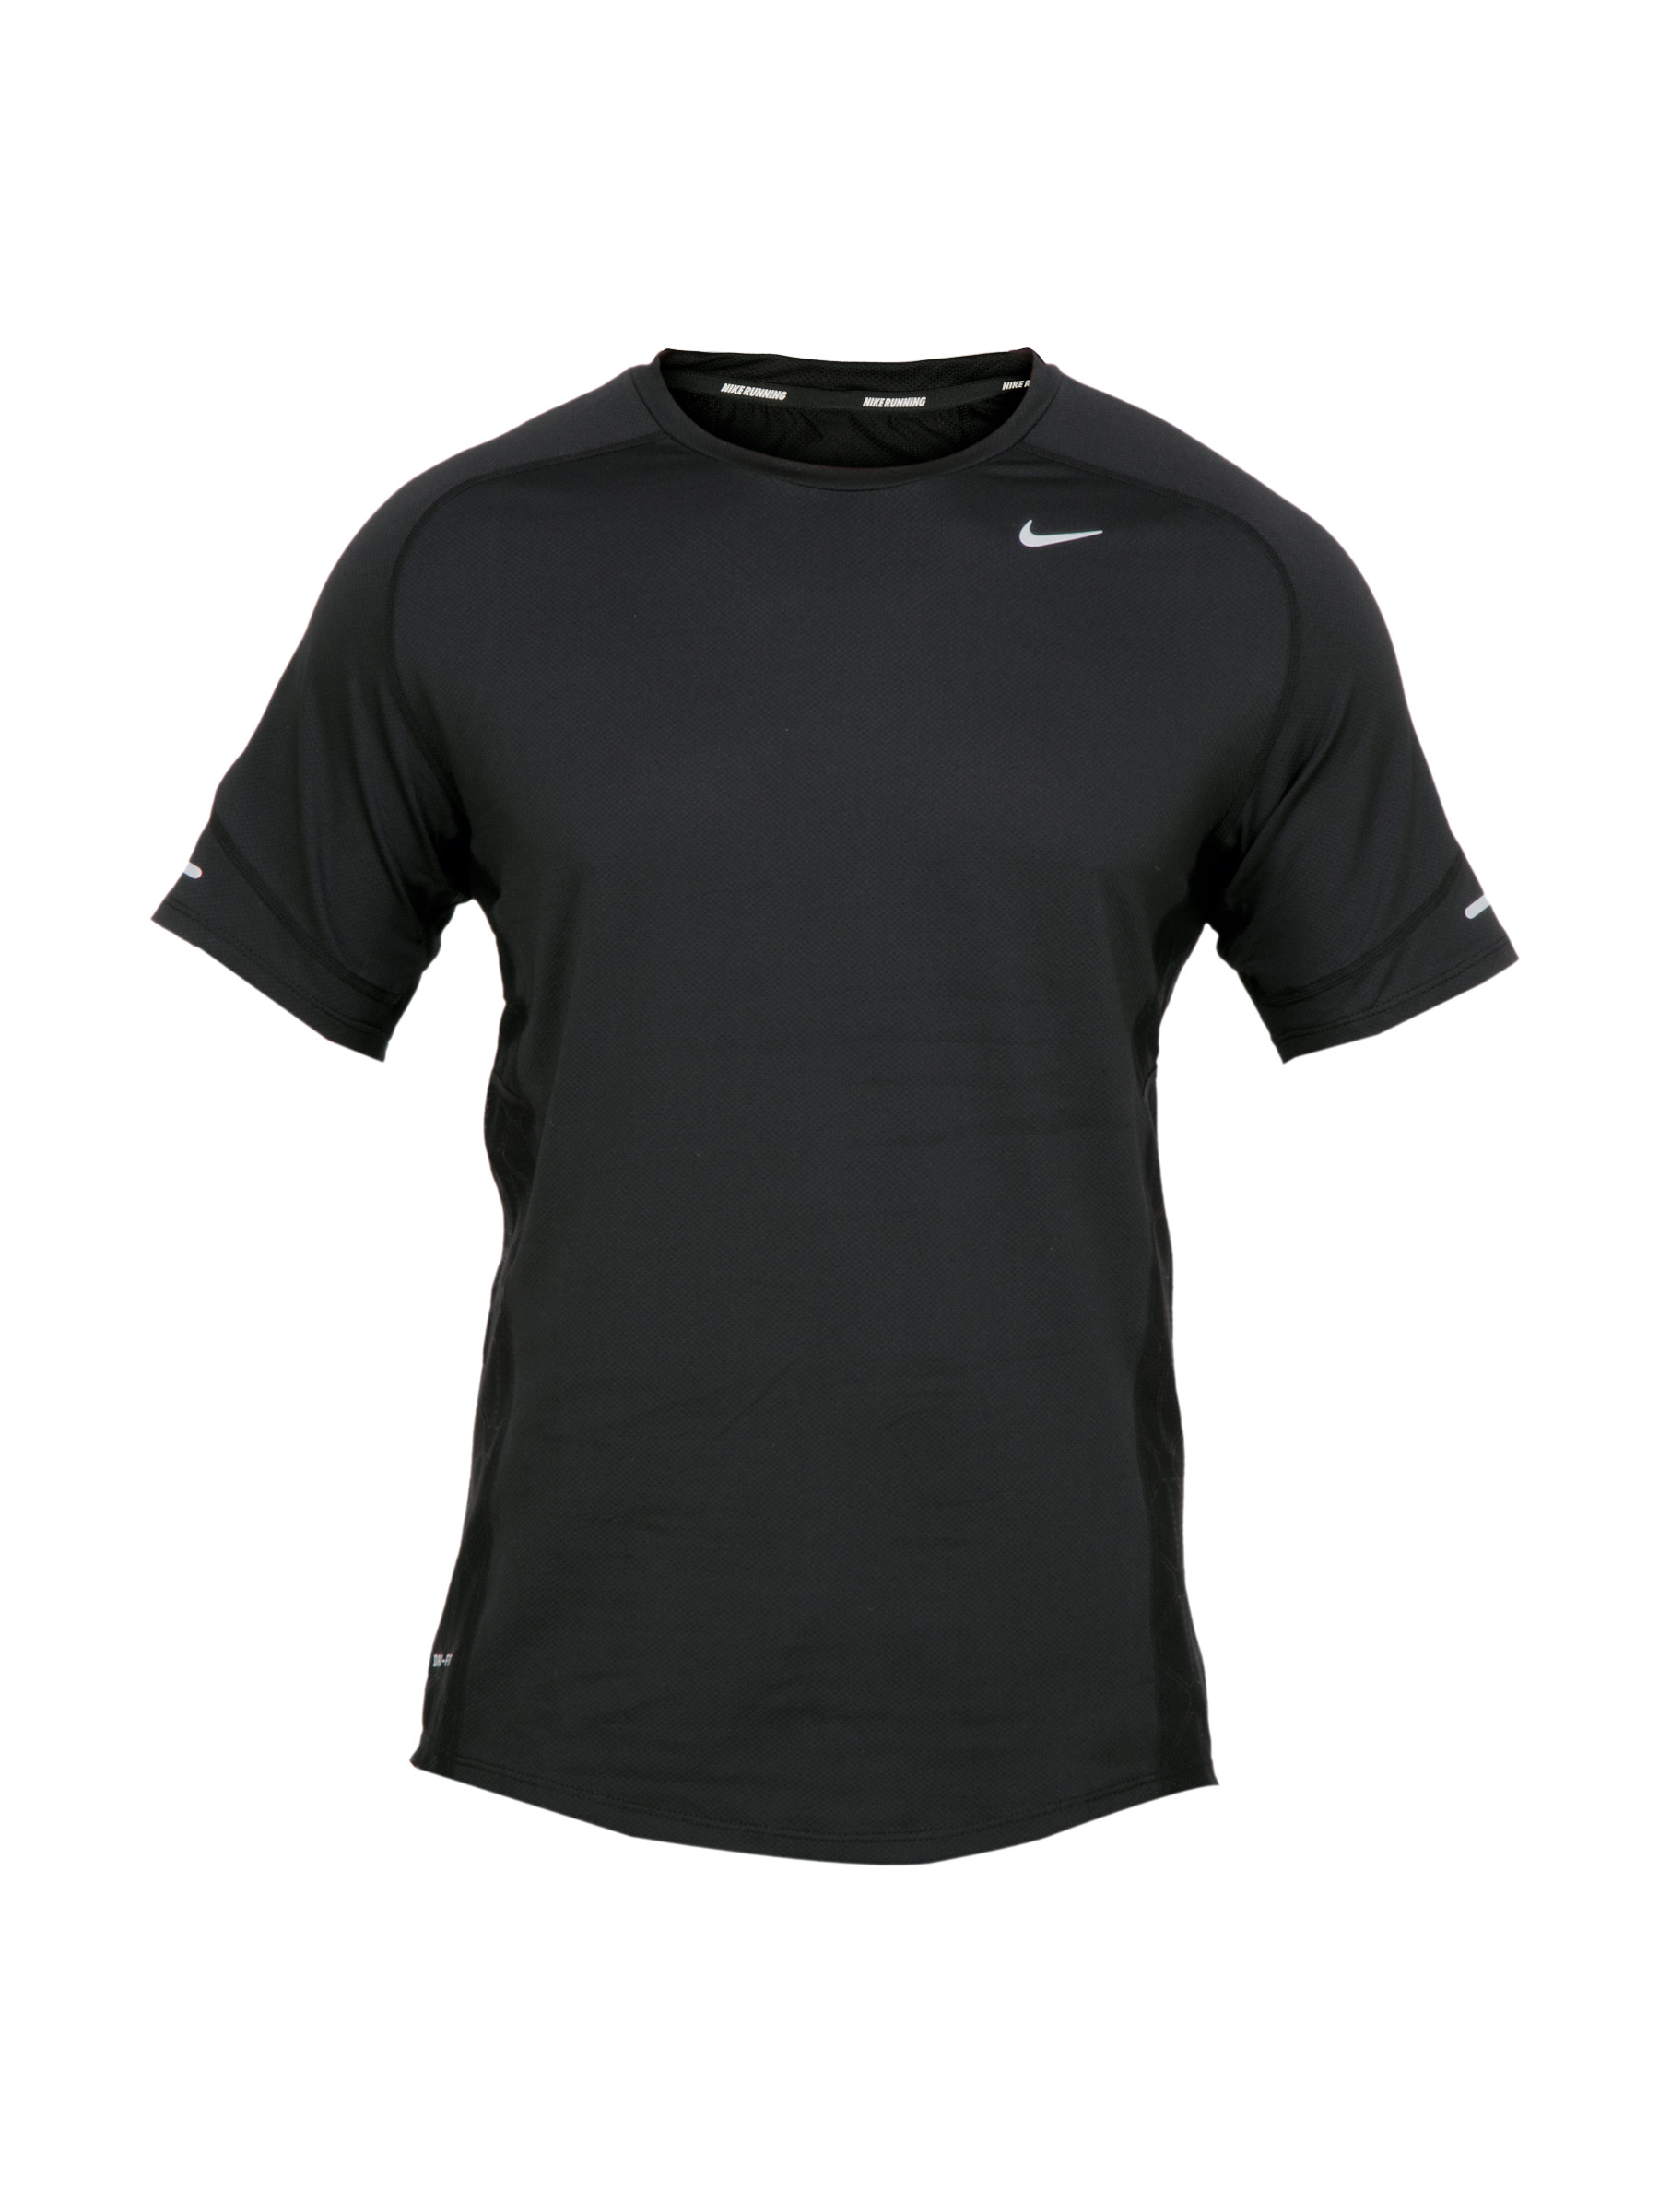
Nike Men Black T-shirt
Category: Apparel / Topwear / Tshirts
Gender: Men
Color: Black
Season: Fall 2011
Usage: Sports